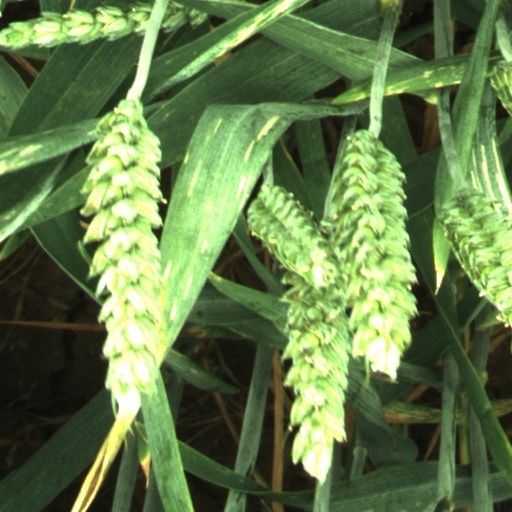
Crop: wheat